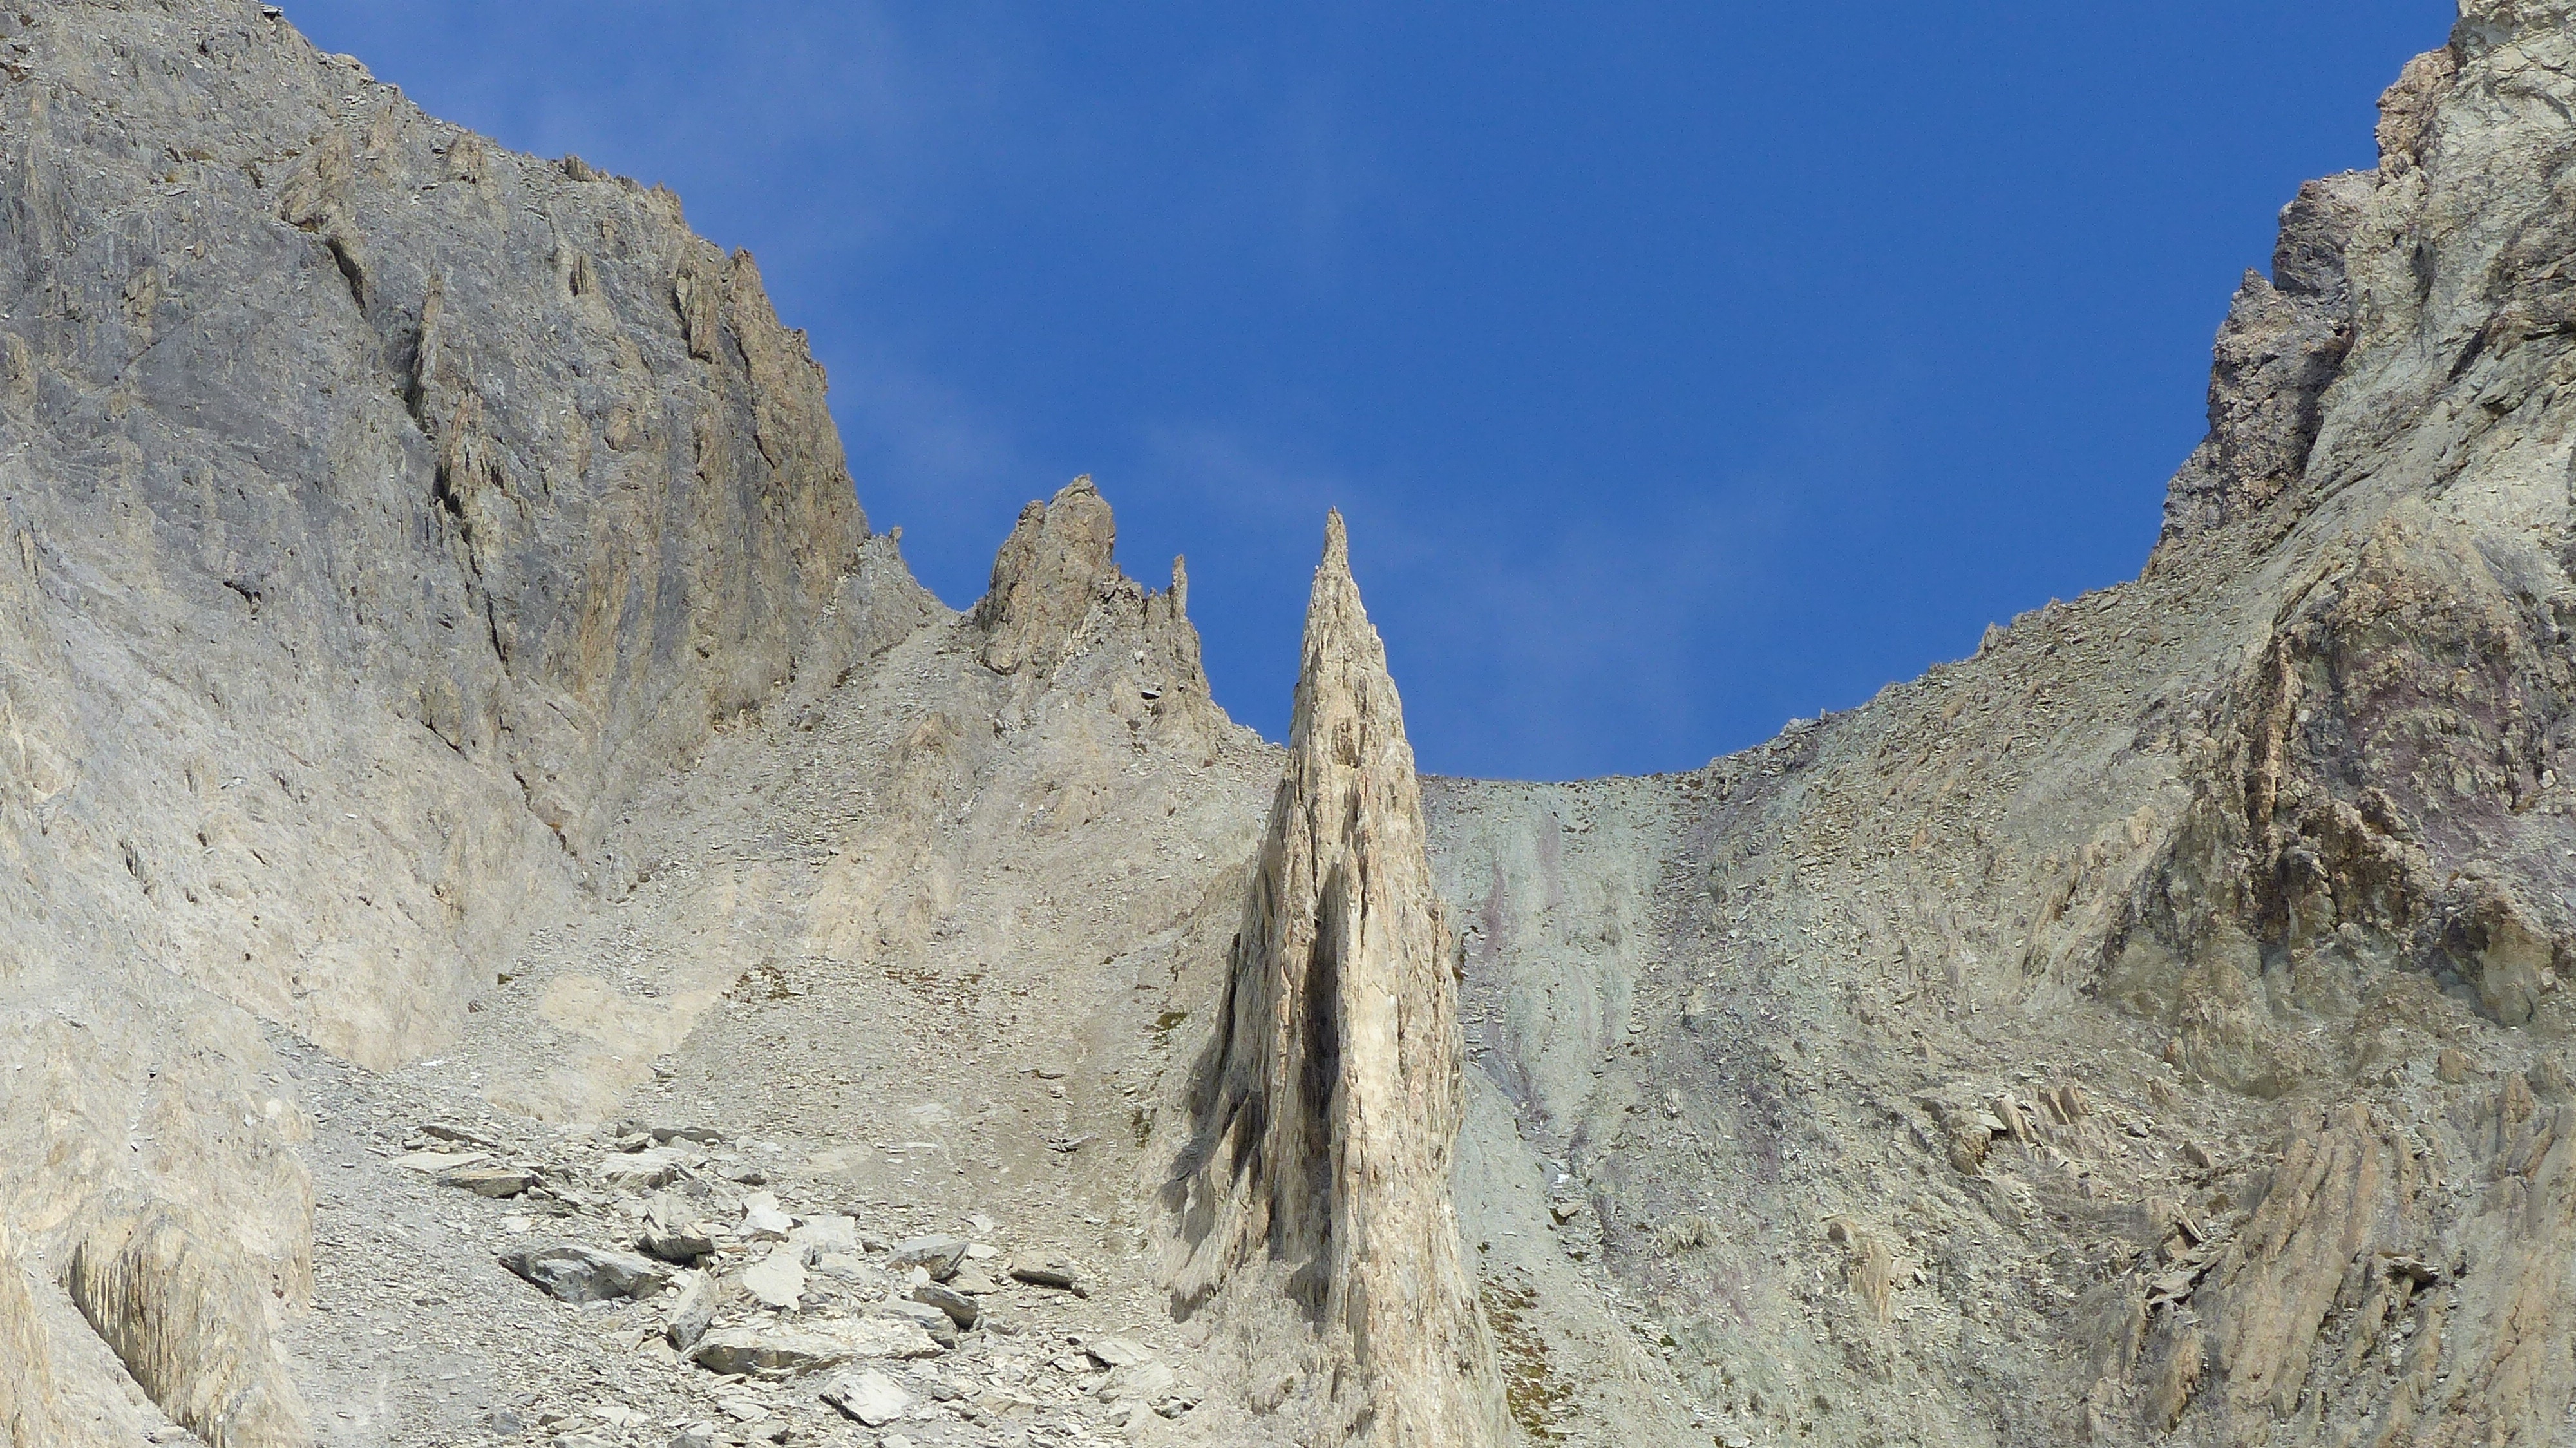
landscape, nature, rock, wilderness, mountain, trail, adventure, valley, mountain range, formation, cliff, terrain, ridge, erosion, geology, alps, badlands, plateau, relief, wadi, mineral, landform, geographical feature, mountainous landforms